Rattlesnake (2019 film)

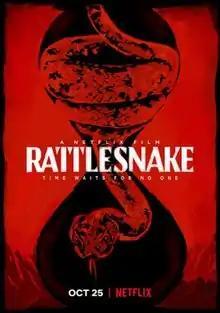
Film poster

Rattlesnake is a 2019 American horror drama mystery film written and directed by Zak Hilditch and starring Carmen Ejogo, Theo Rossi and Emma Greenwell. It was released on Netflix on October 25, 2019.